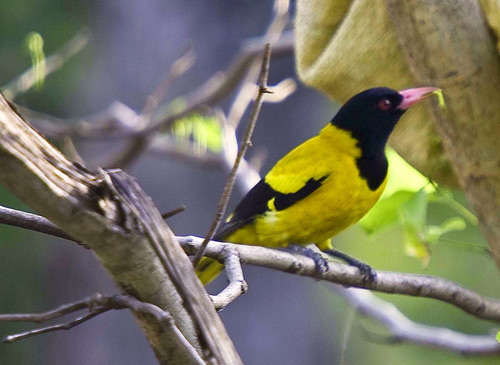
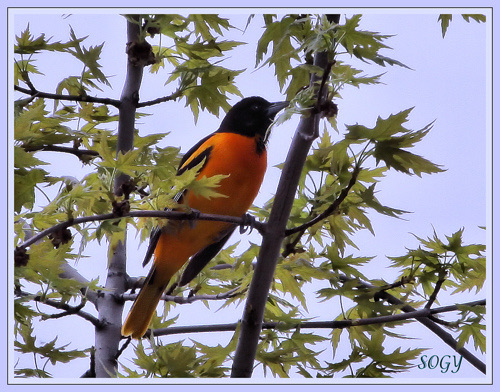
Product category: misc
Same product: yes